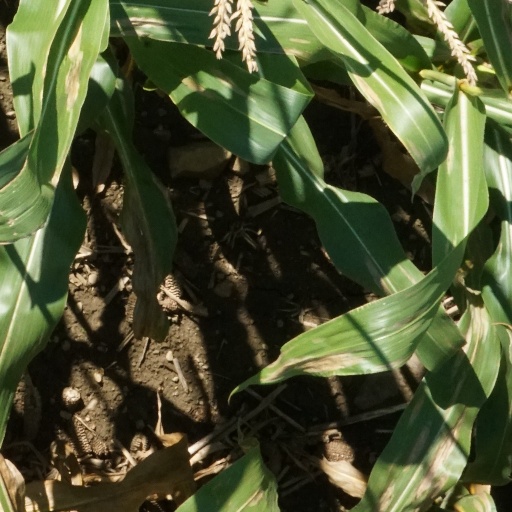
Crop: maize; corn